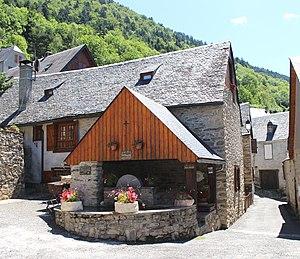
Lavoir de Grailhen (Hautes-Pyrénées)
Grailhen est une commune française située dans le département des Hautes-Pyrénées, en région Occitanie.
La liste des lavoirs des Hautes-Pyrénées présente les lavoirs situées dans le département français des Hautes-Pyrénées.